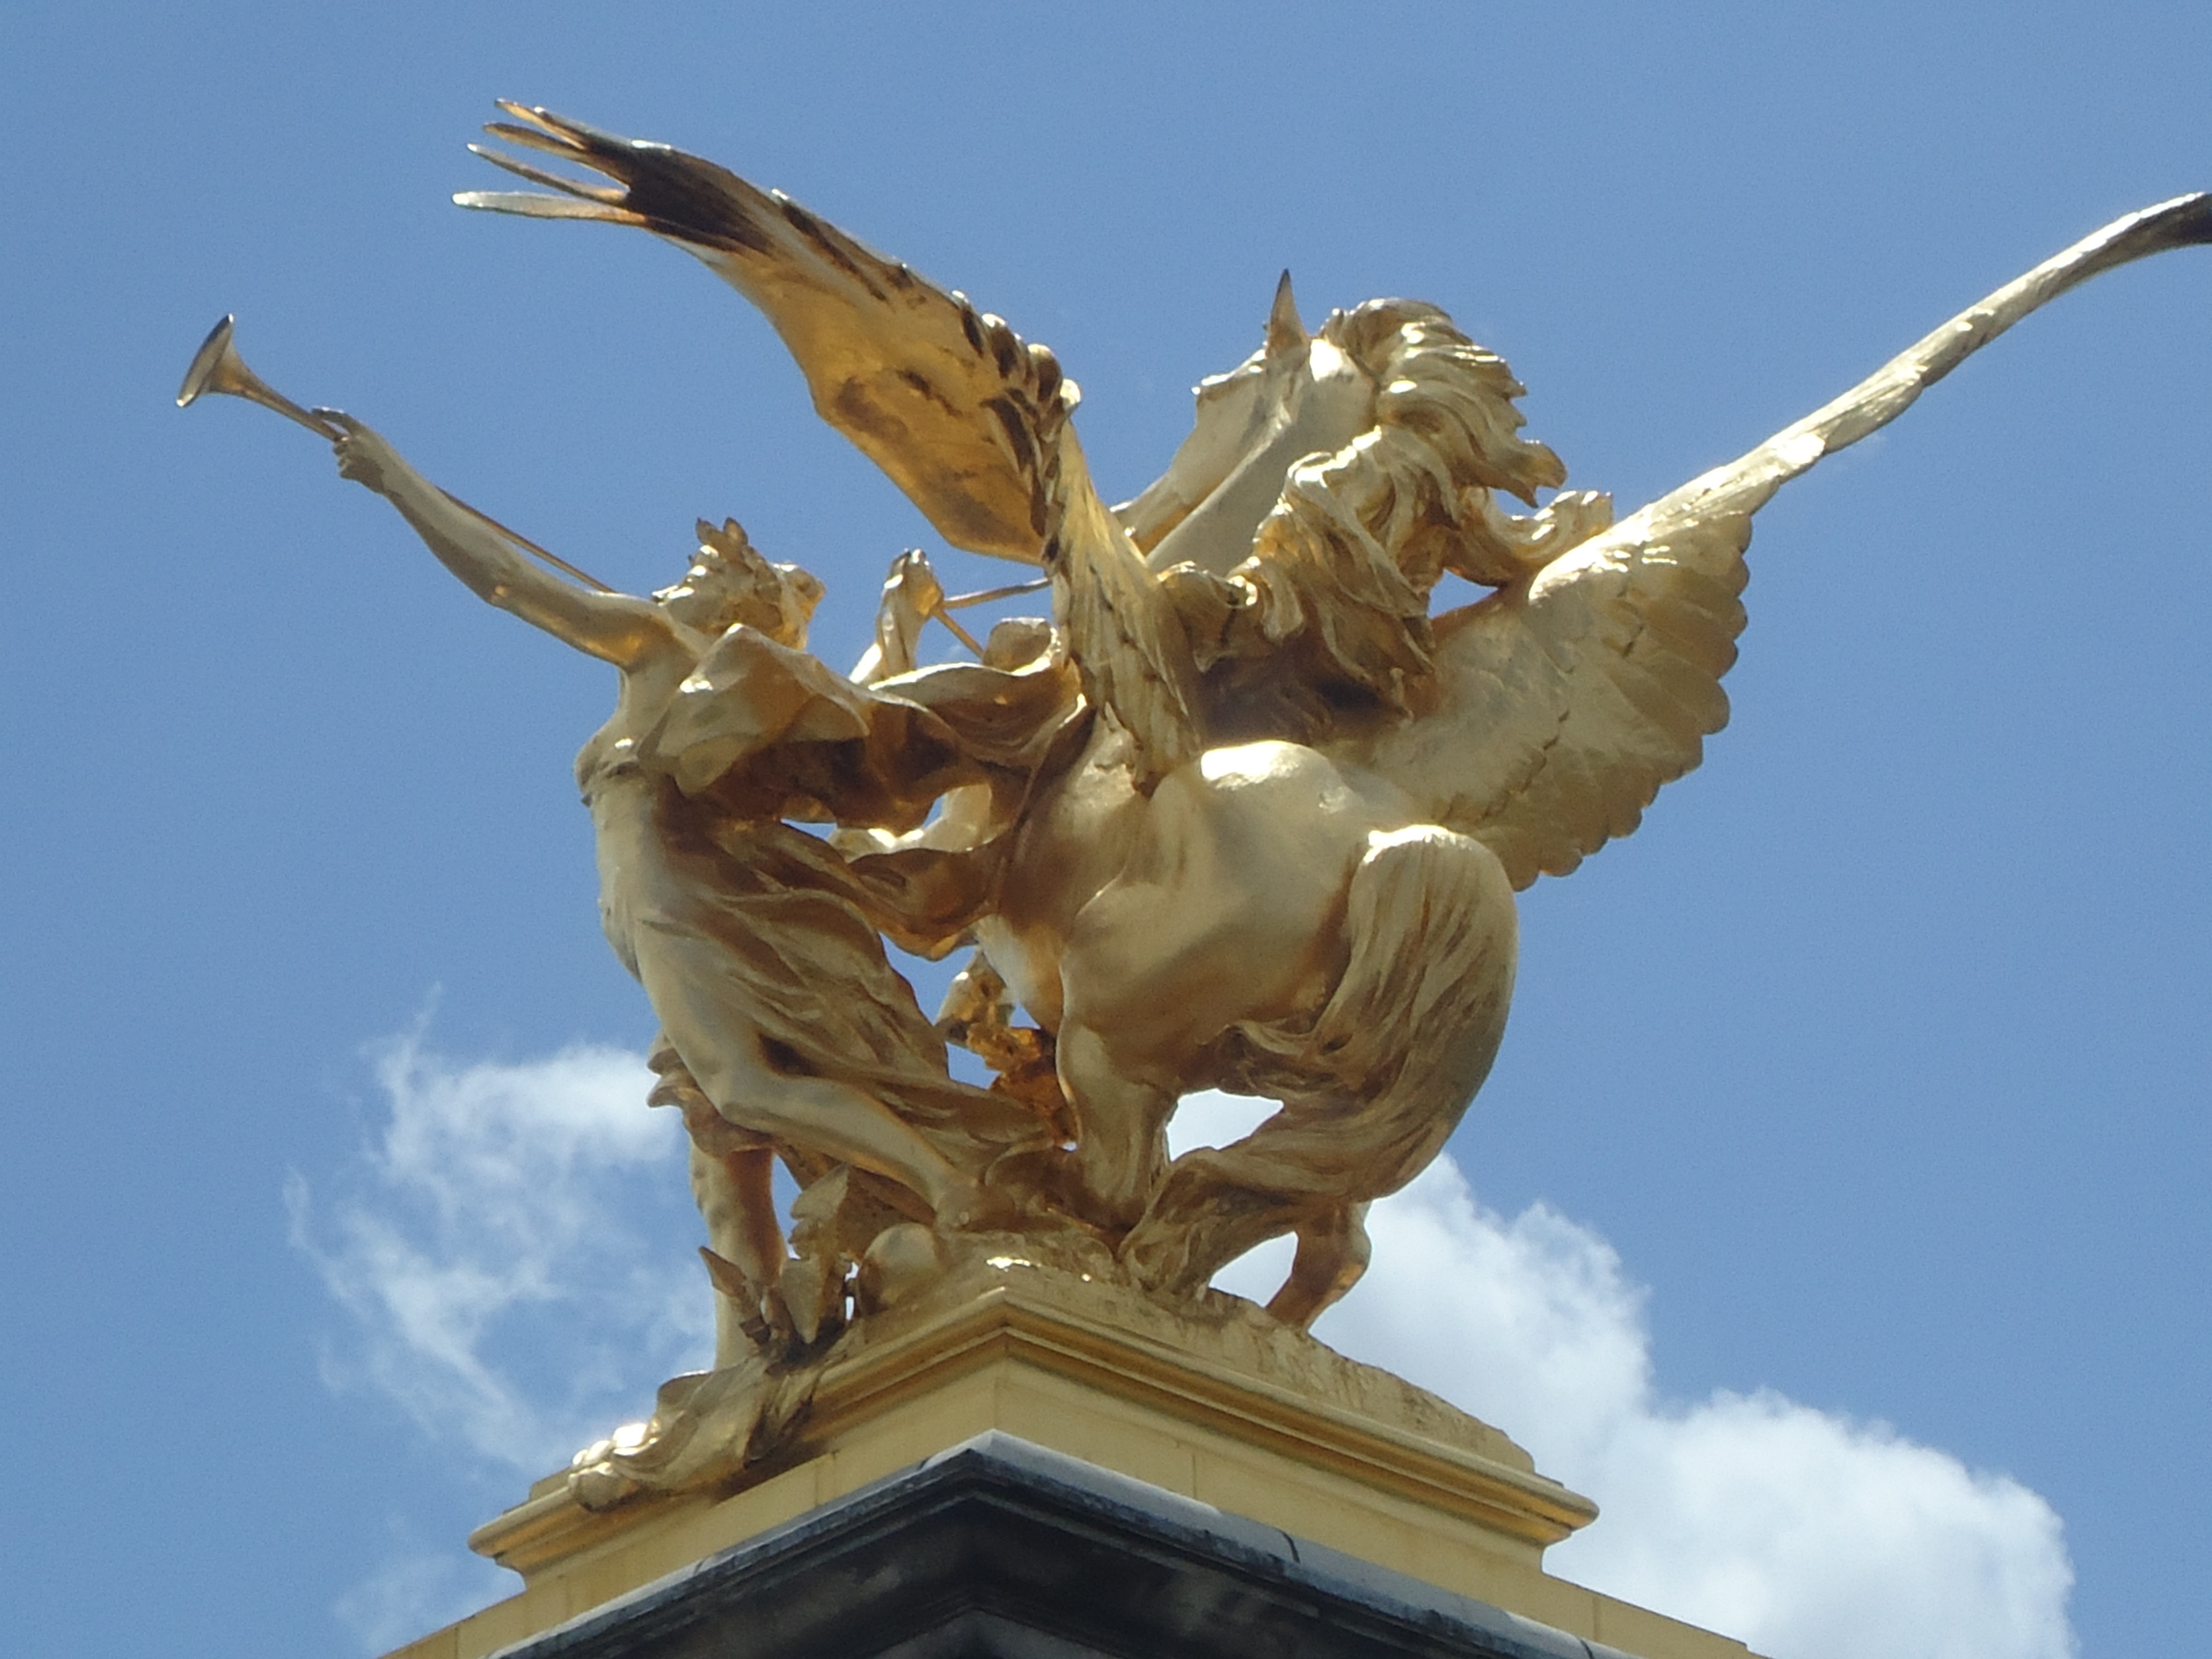
architecture, paris, monument, travel, france, europe, statue, tourism, sculpture, art, mythology